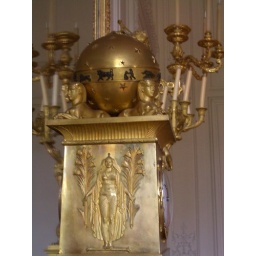
clock in marie antoinette's bed chamber